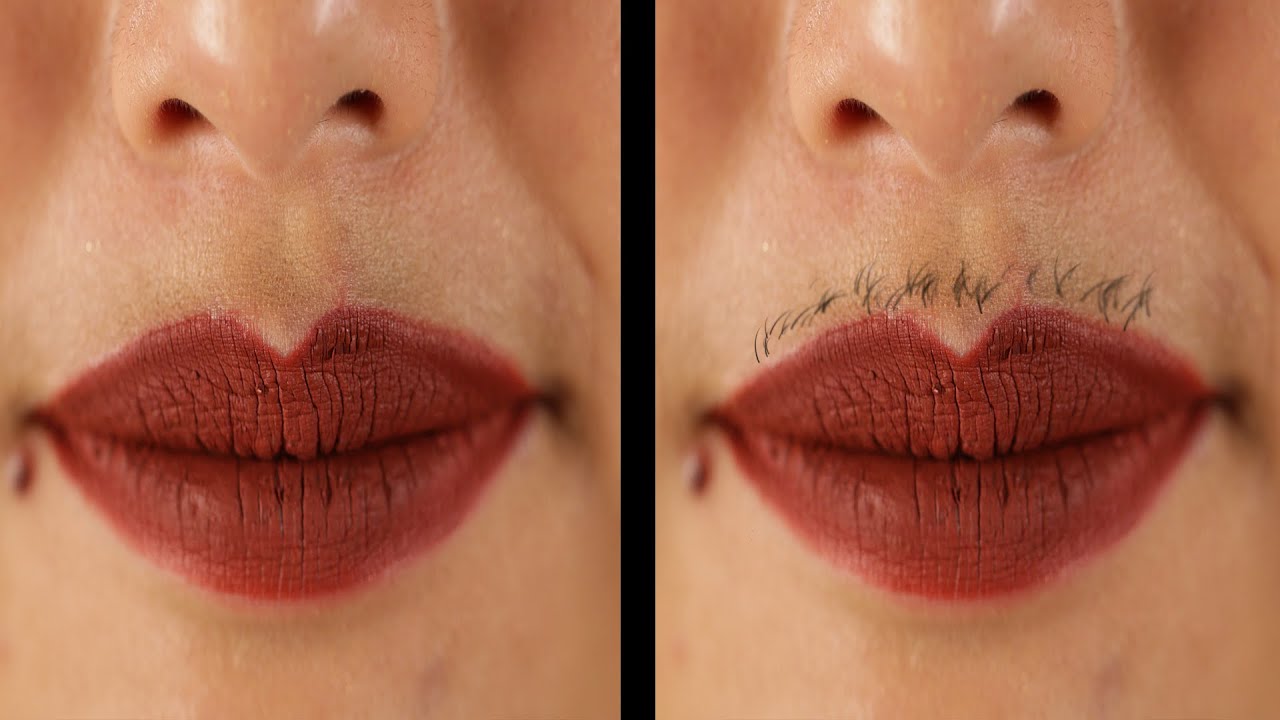
Gender: women